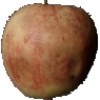
Label: Apple Red 3